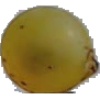
Label: Grape White 3